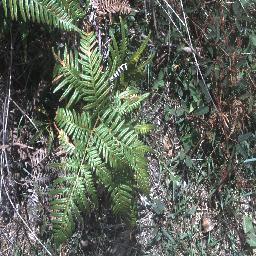
Label: negative